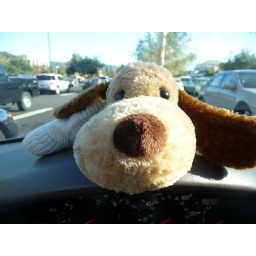
My mother's dog Max and I waited in the car while she did some shopping at Safway.